Aachen

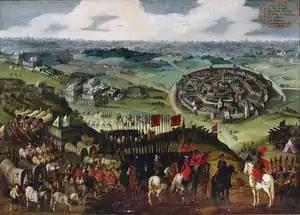
The siege of Aachen by the Spanish Army of Flanders under Ambrogio Spinola in 1614

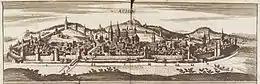
View of Aachen in 1690

In 1598, following the invasion of Spanish troops from the Netherlands, Rudolf deposed all Protestant office holders in Aachen and went as far as expelling them from the city. From the early 16th century, Aachen started to lose its power and influence. First the coronations of emperors were moved from Aachen to Frankfurt. This was followed by the religious wars and the great fire of 1656. After the destruction of most of the city in 1656, the rebuilding was mostly in the Baroque style. The decline of Aachen culminated in 1794, when the French, led by General Charles Dumouriez, occupied Aachen.